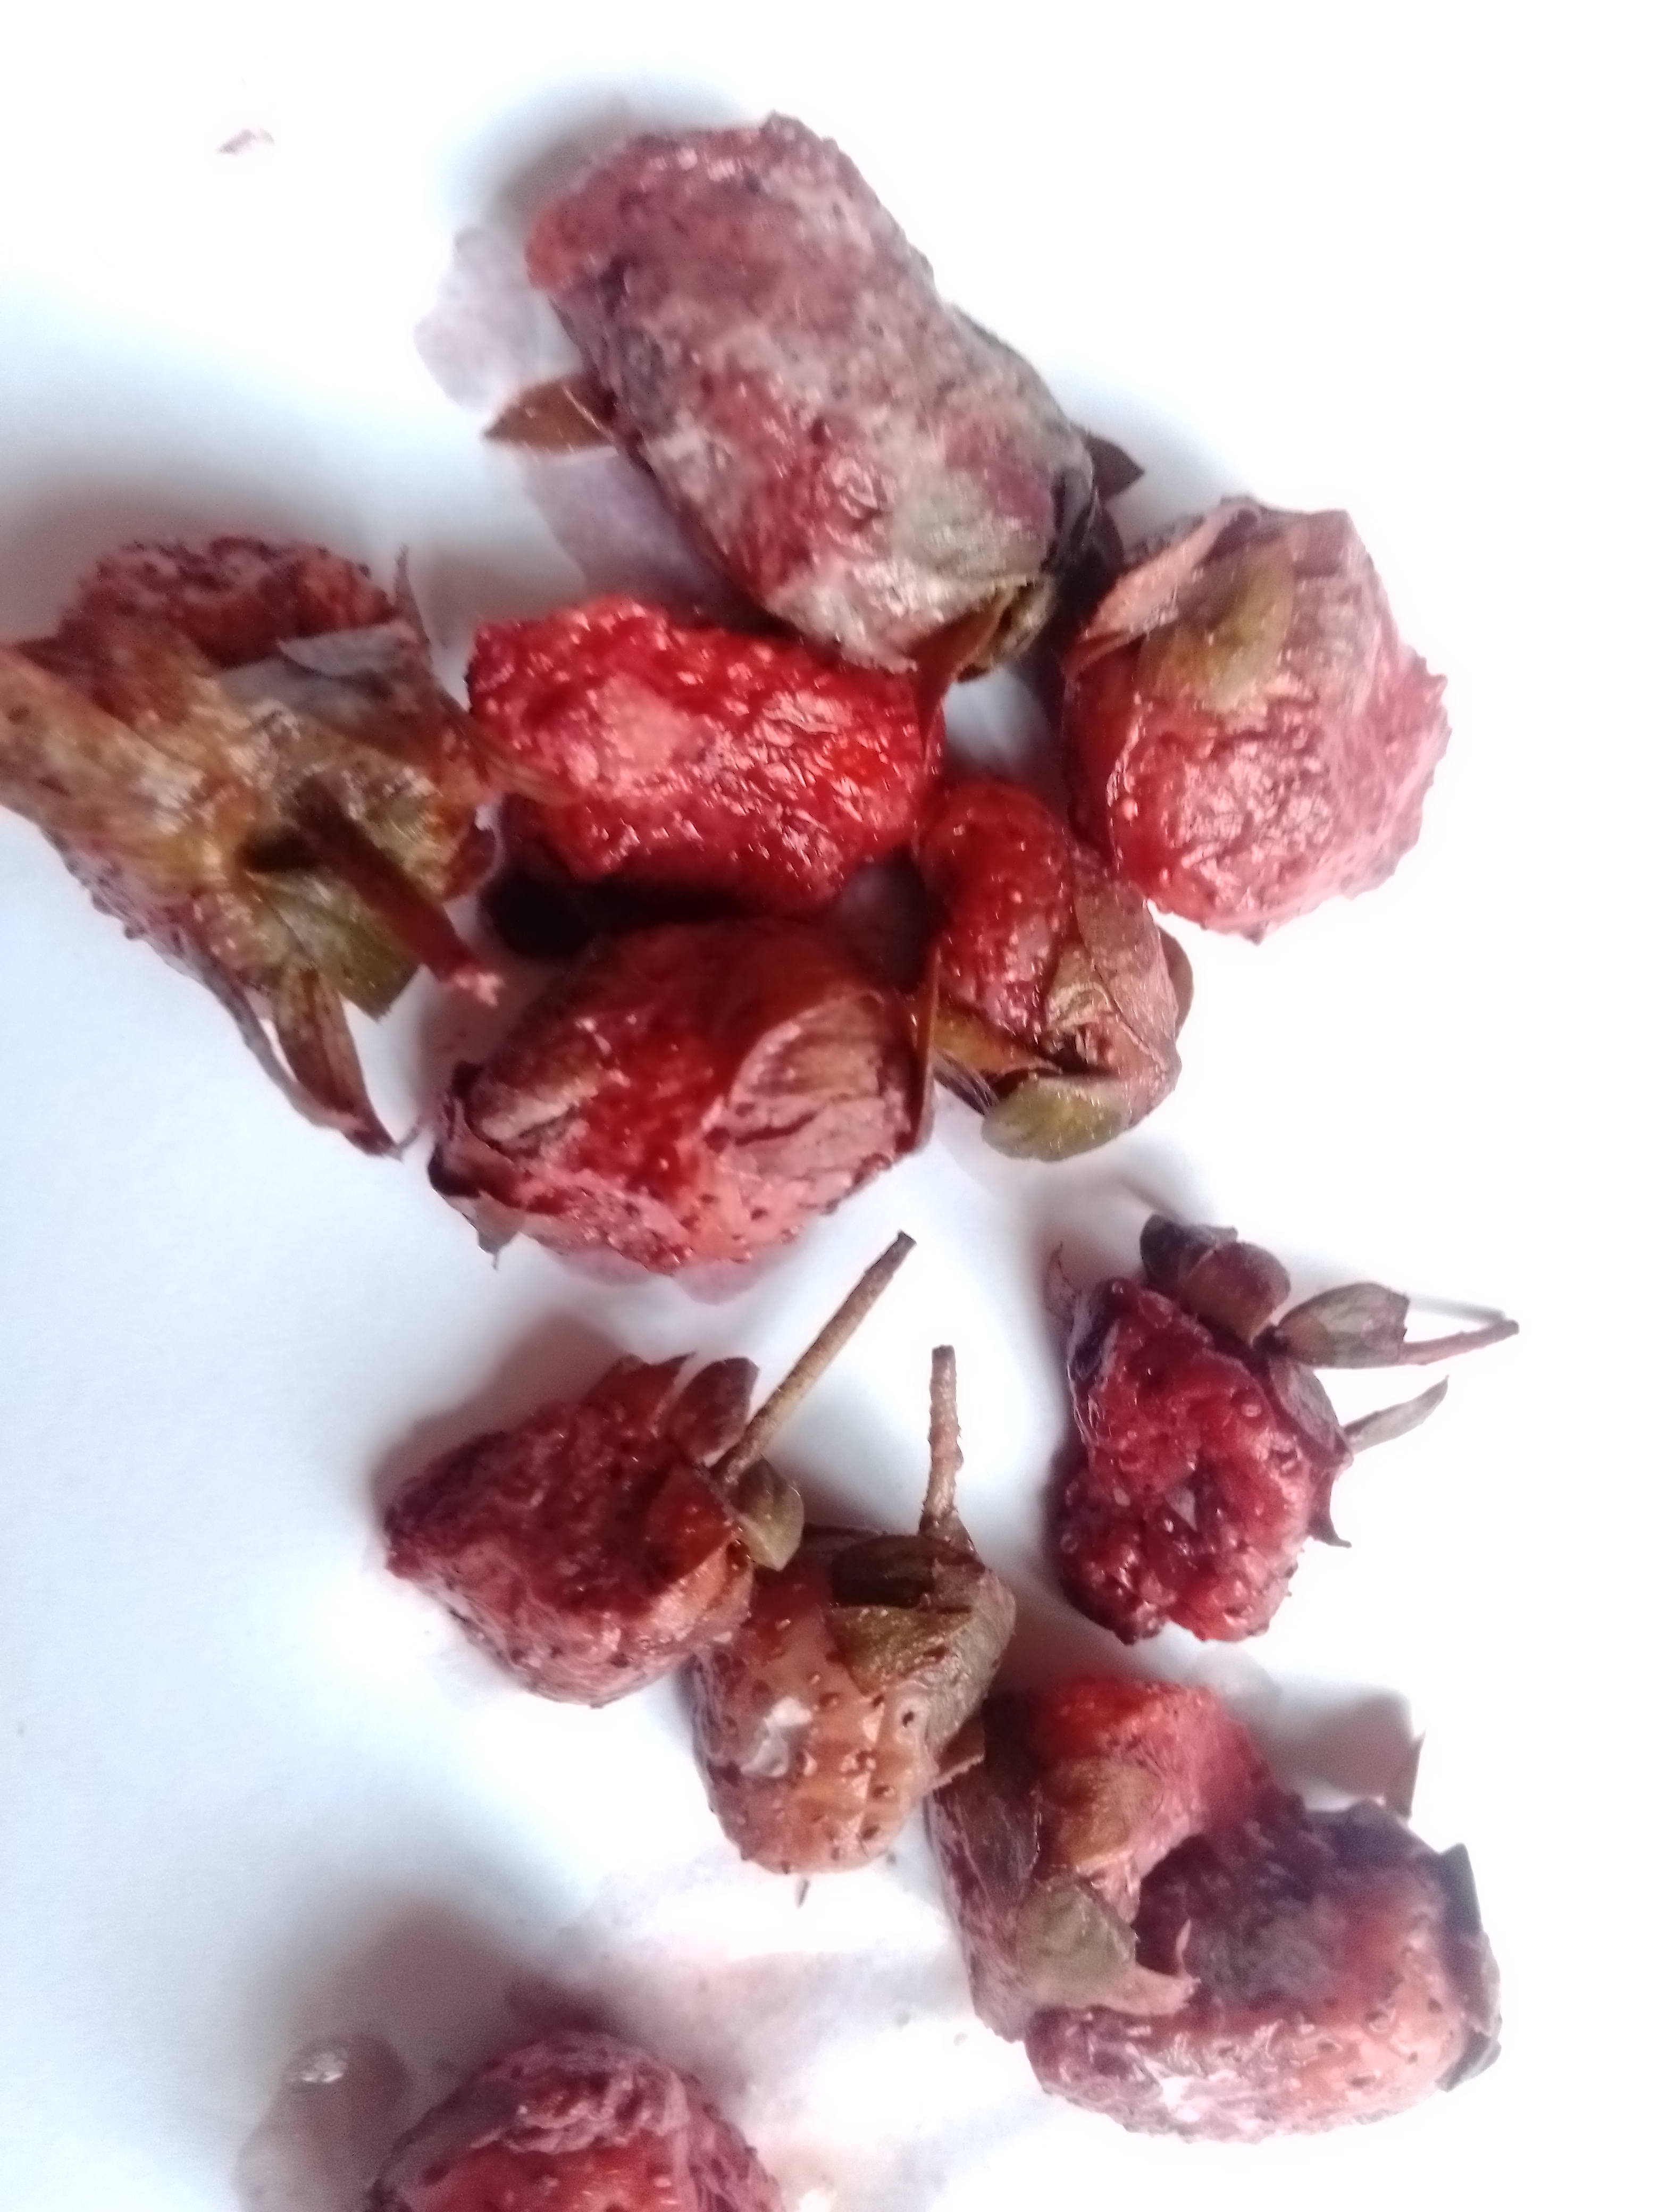
Fruit: strawberry
Condition: rotten